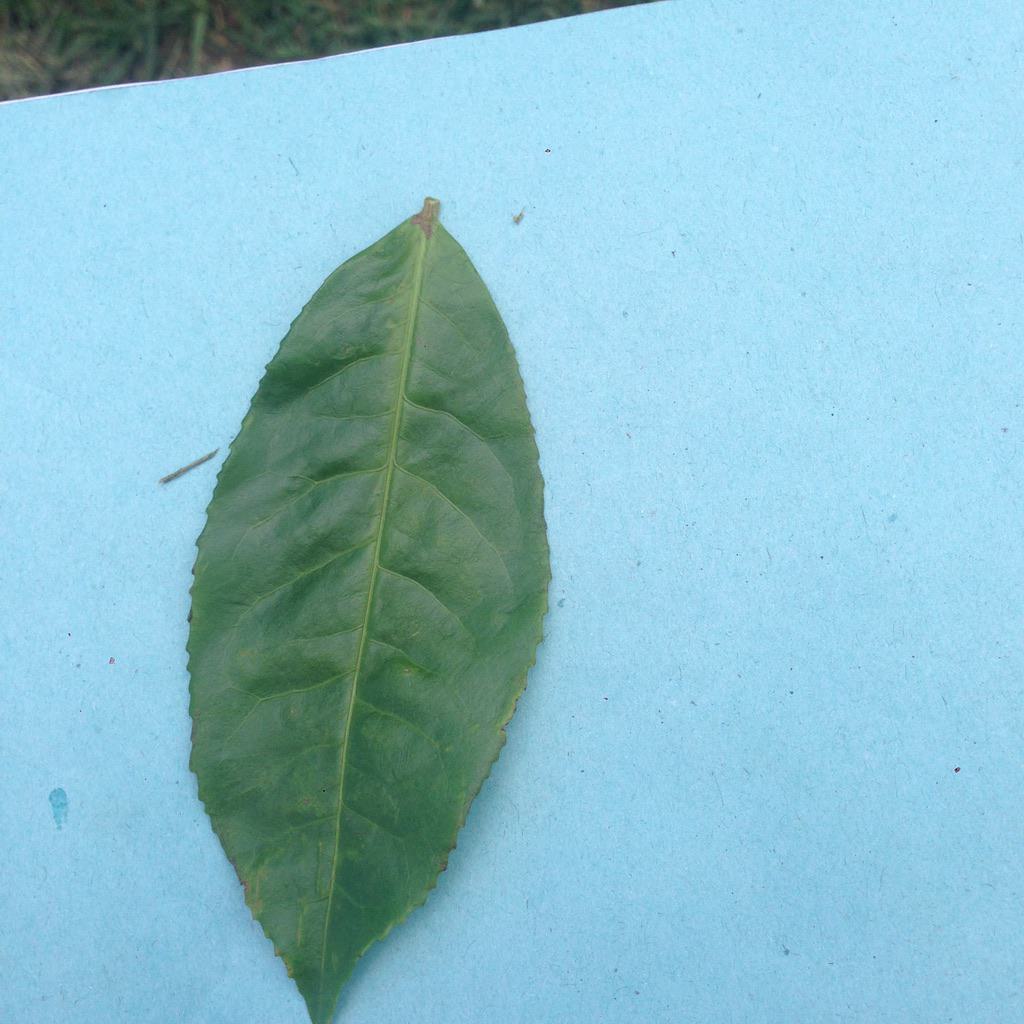
Label: Healthy